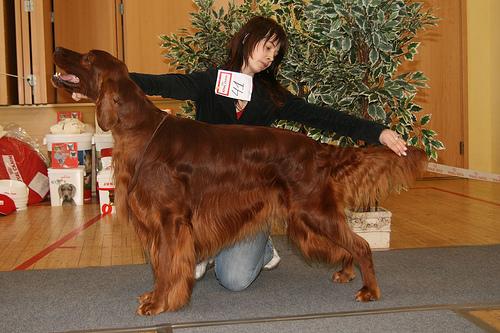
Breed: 207-n000011-Irish_setter